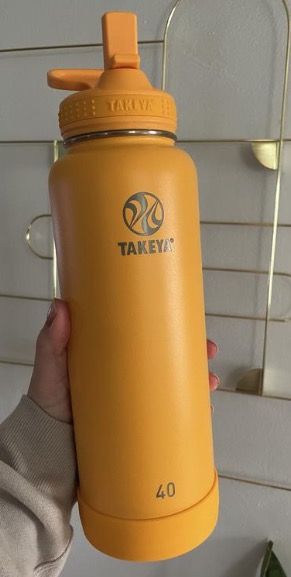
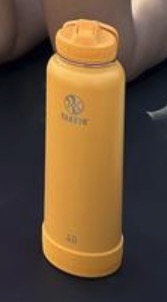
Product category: misc
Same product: yes